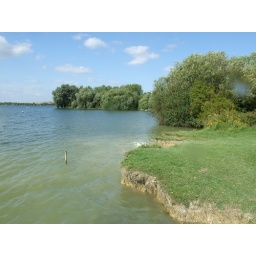
Stewartby lake in Bedfordshire.Dan you got water on my lense!!!!!!!!